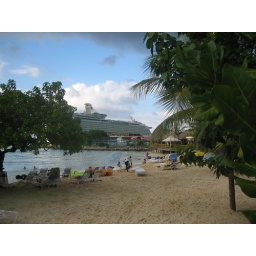
Here is our ship again from the beach in Ocho Rios.